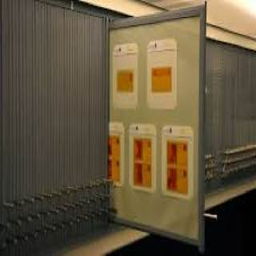
Liechtenstein PostalMuseum